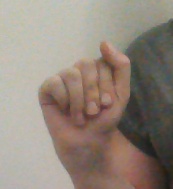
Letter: saad